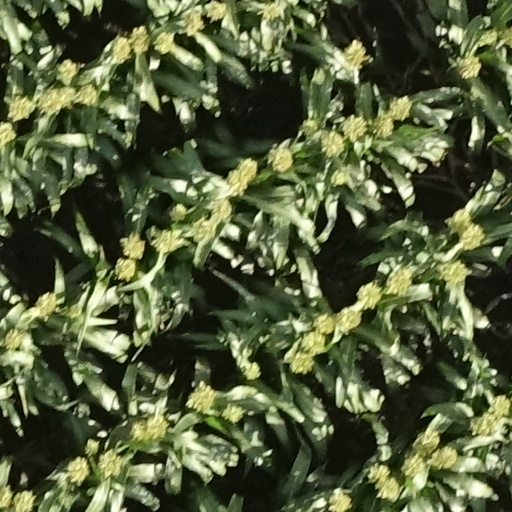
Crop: sorghum